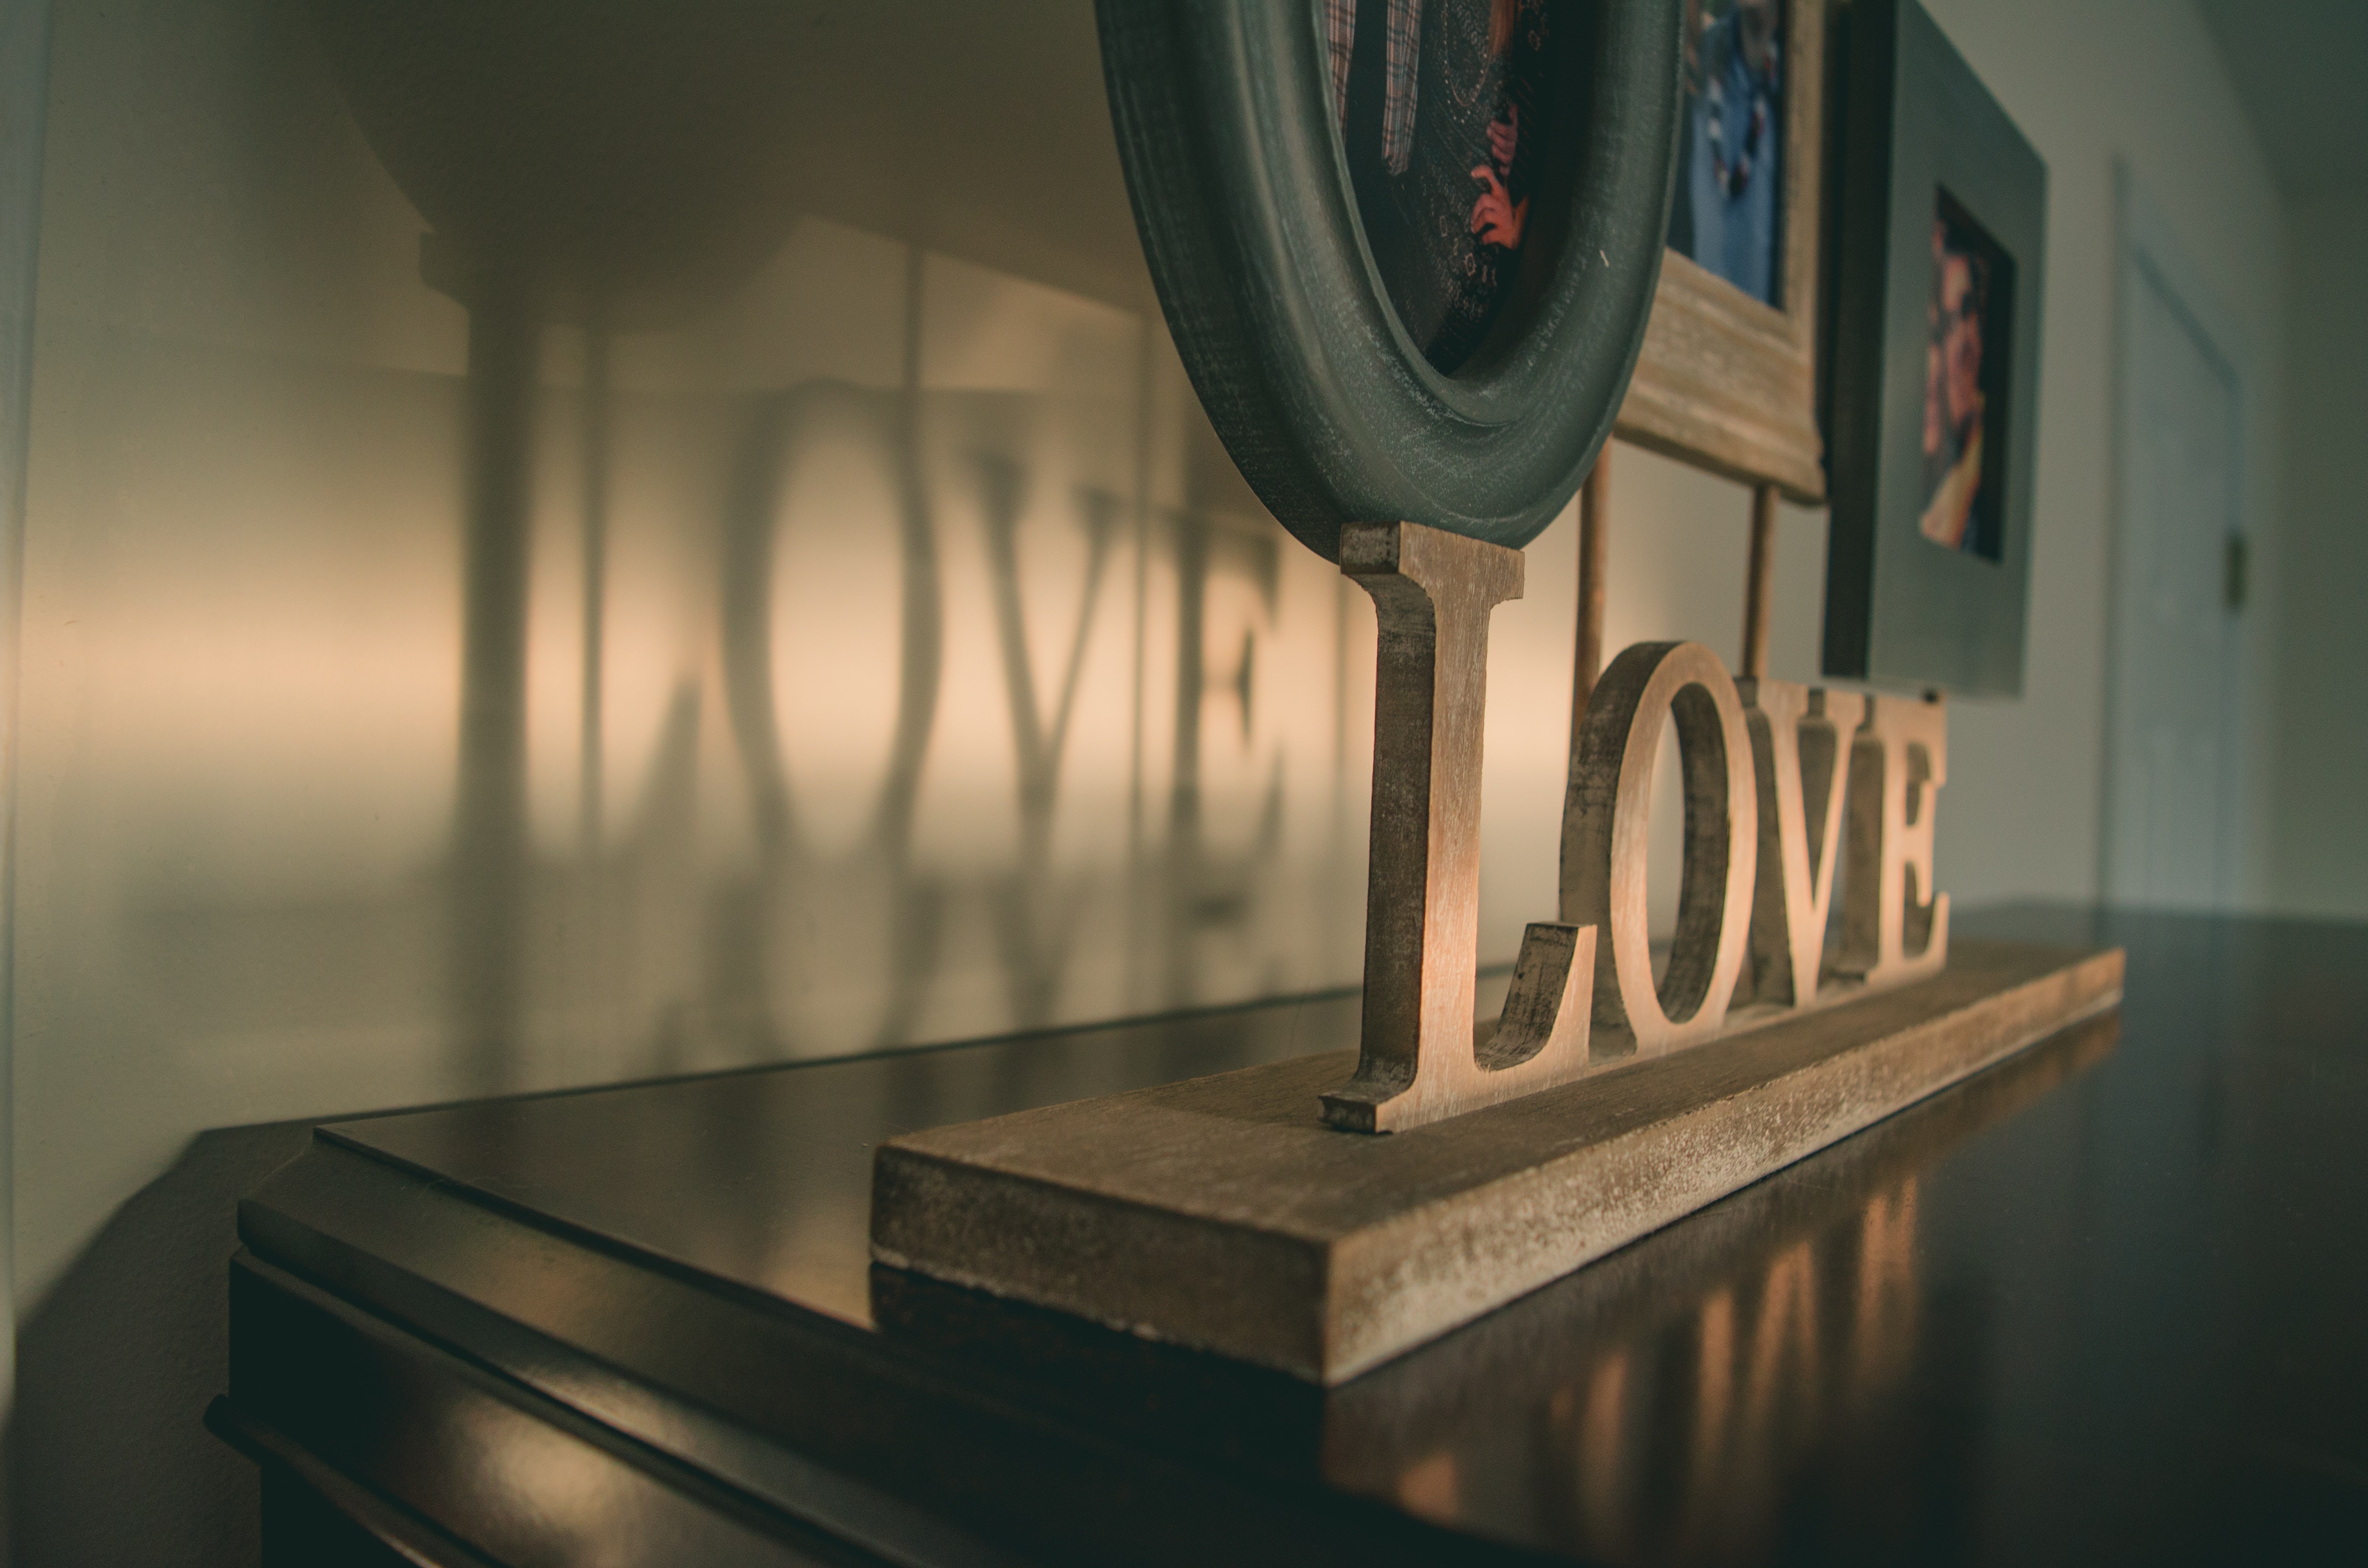
room, wood, architecture, still life photography, glass, interior design, metal